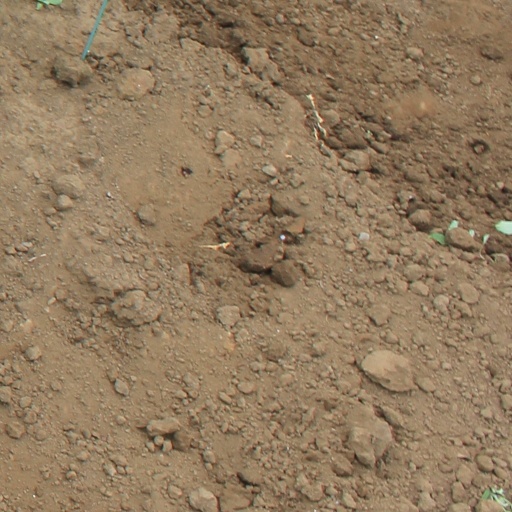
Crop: soybean